Triumphal arch

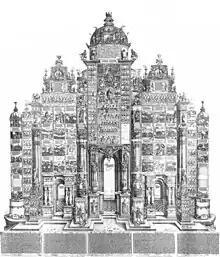
"Ehrenpforte Maximilians I", woodcut. Albrecht Dürer, 1515; purely a paper arch, never meant to be built

Triumphal arches are one of the most influential and distinctive types of ancient Roman architecture. Effectively invented by the Romans, and using their skill in making arches and vaults, the Roman triumphal arch was used to commemorate victorious generals or significant public events such as the founding of new colonies, the construction of a road or bridge, the death of a member of the imperial family or the accession of a new emperor.